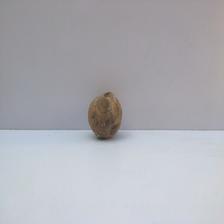
Size: Spoiled